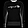
Label: Pullover